RVR & JC College of Engineering

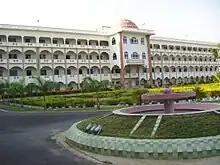

R. V. R. & J. C. College of Engineering (Rayapati Venkata Rangarao & Jagarlamudi Chandramouli) is an autonomous engineering college in Guntur, Andhra Pradesh, India. The College offers graduate and undergraduate education courses in Engineering and Technology. It is located in the west suburban region of Guntur city, India.